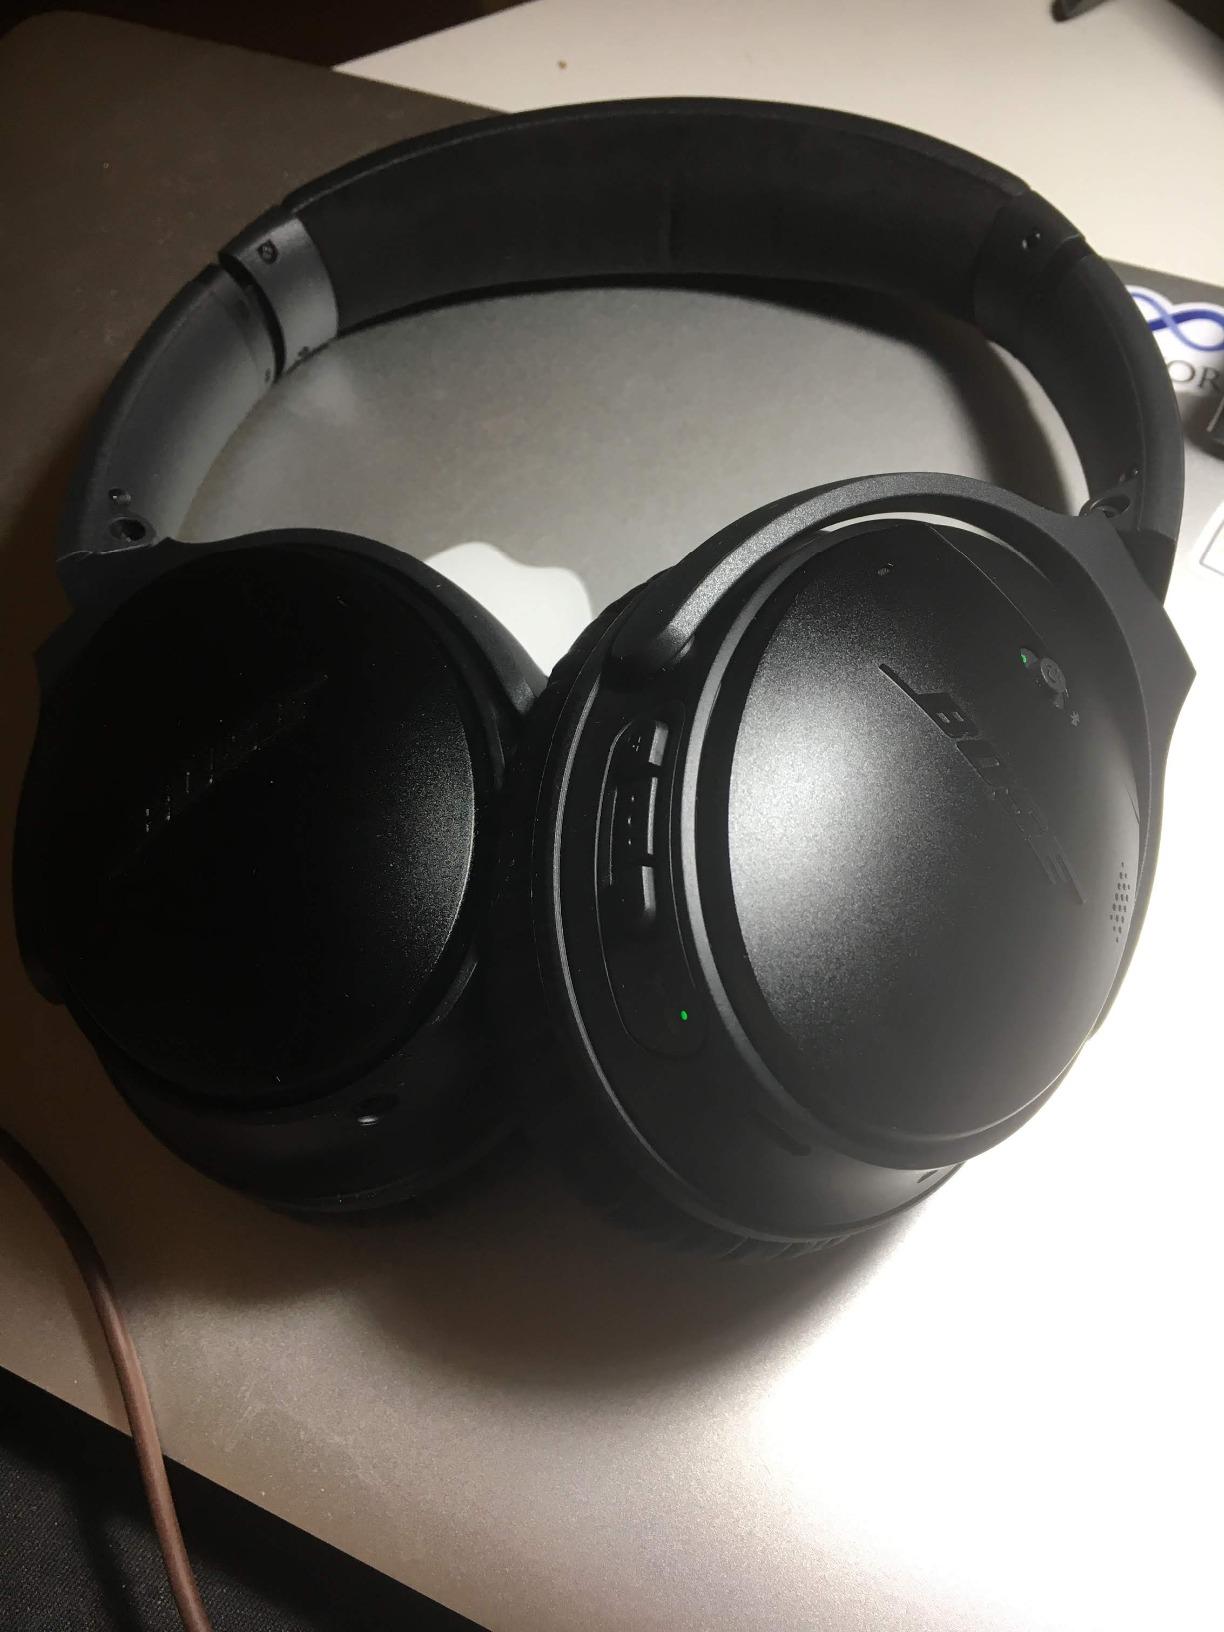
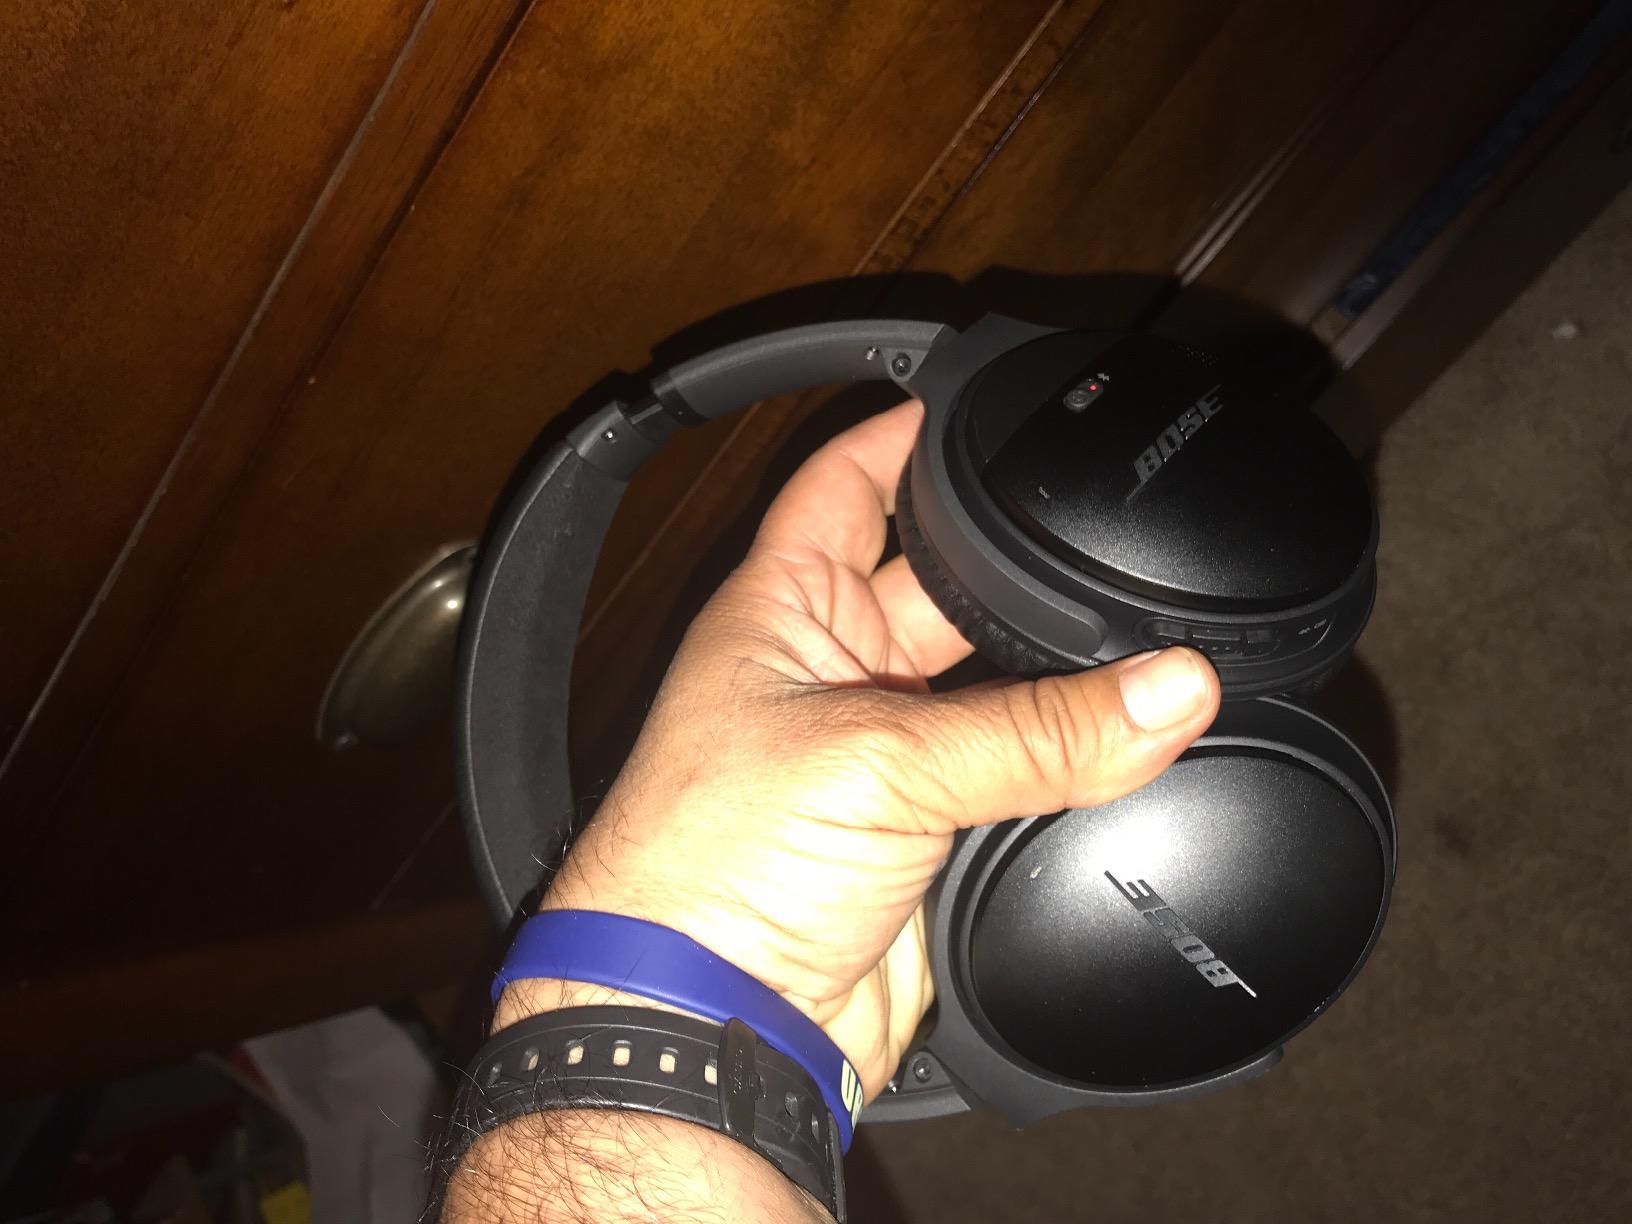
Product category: headphones
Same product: yes